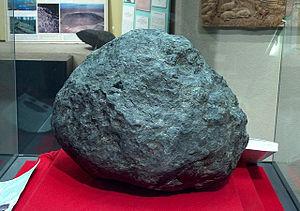
La météorite d'Ensisheim est une météorite tombée en 1492 à proximité du village d'Ensisheim. C'est la plus ancienne chute de météorite répertoriée en Europe. Appelée « pierre du tonnerre d'Ensisheim » lors de sa découverte, il s'agit d'une météorite du groupe des chondrites à olivine et hypersthène, du groupe LL6.
Les chondrites ordinaires sont un type de météorites chondritiques. Elles sont de loin les plus nombreuses et constituent 87 % de toutes les observations. C'est la raison pour laquelle elles ont été qualifiées d'ordinaires.
Les chondrites ordinaires de type LL sont un type de météorite chondritique. Elles constituent le groupe le plus rare des chondrites ordinaires, représentant 10 à 11 % des chondrites ordinaires et 8 à 9 % de l'ensemble des météorites cataloguées. On pense que les chondrites ordinaires proviennent de trois astéroïdes corps parents, dont les fragments ont formé respectivement les groupes des chondrites de type H, de type L et de type LL. Le météore de Tcheliabinsk est une chondrite de type LL.